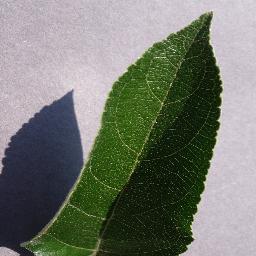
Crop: apple
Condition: healthy